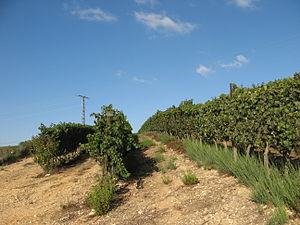
La viticulture en Israël est attestée dans les différents livres de la Bible. Elle a pris un nouvel essor dans les années 1950 avec l'arrivée de nombreux viticulteurs venus d'Europe en Israël.